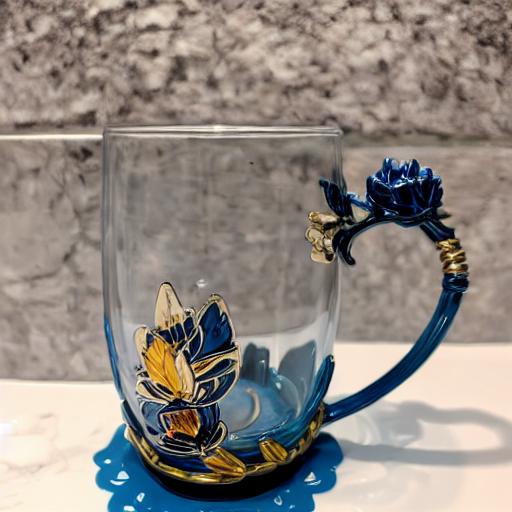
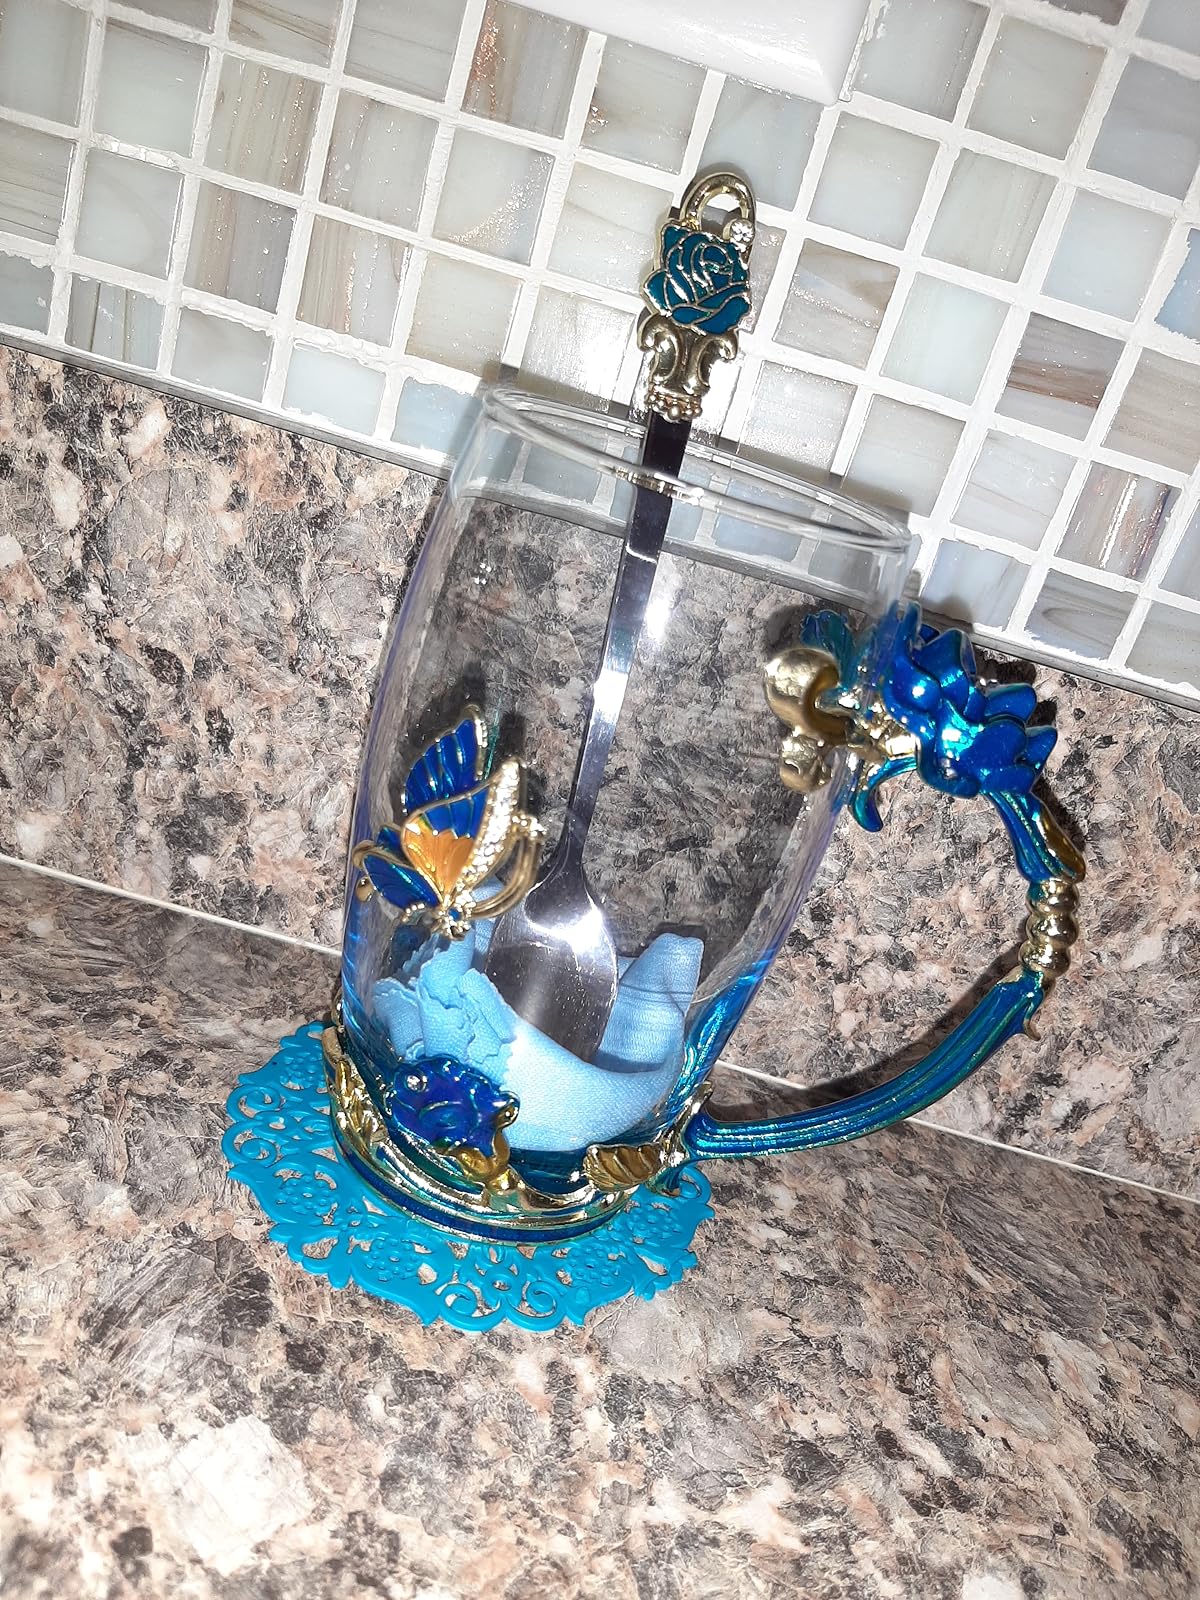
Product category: items_mug
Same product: no